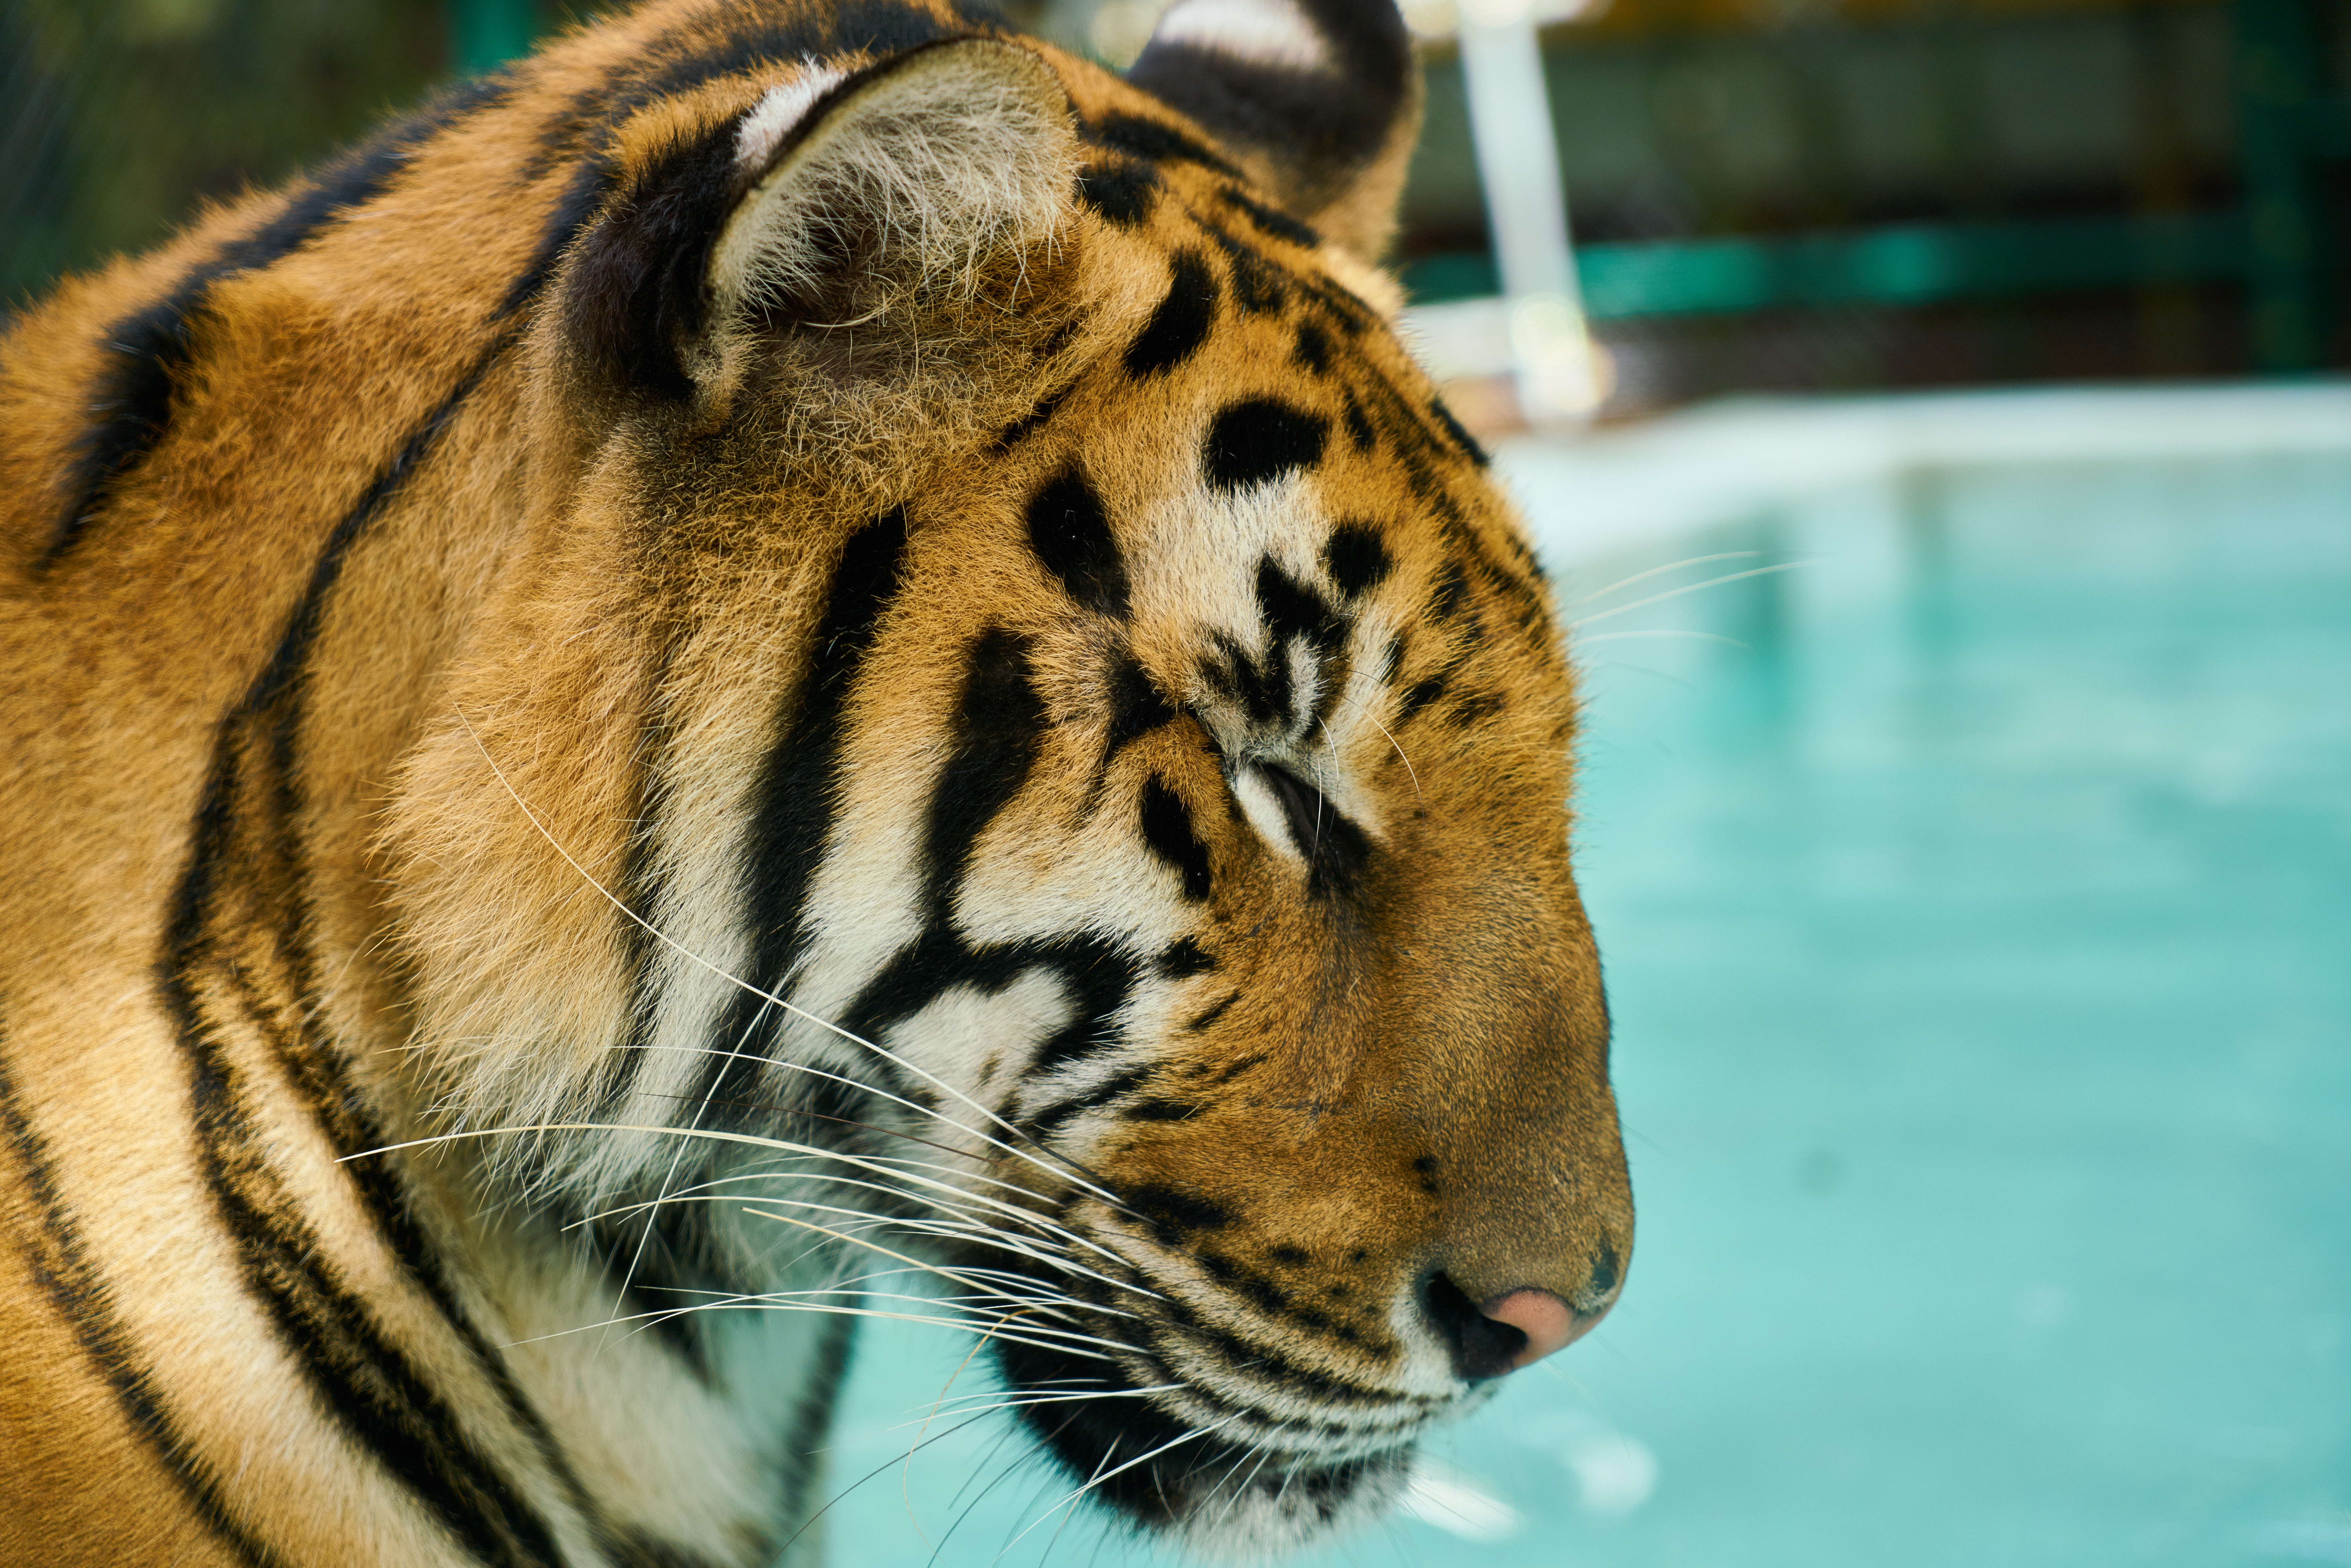
tiger, wild, for, animal, beautiful, face, water, wet, thailand, close up